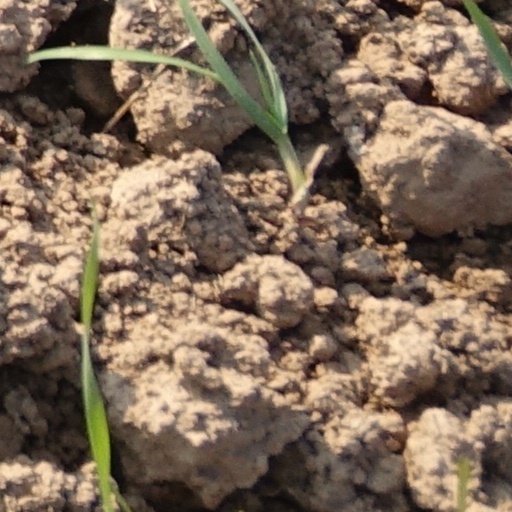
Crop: wheat